Trichocyst

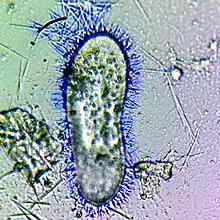
"Paramecium tetraurelia," a ciliate, with discharged trichocysts (artificially colored in blue).

A trichocyst is an organelle found in certain ciliates and dinoflagellates.